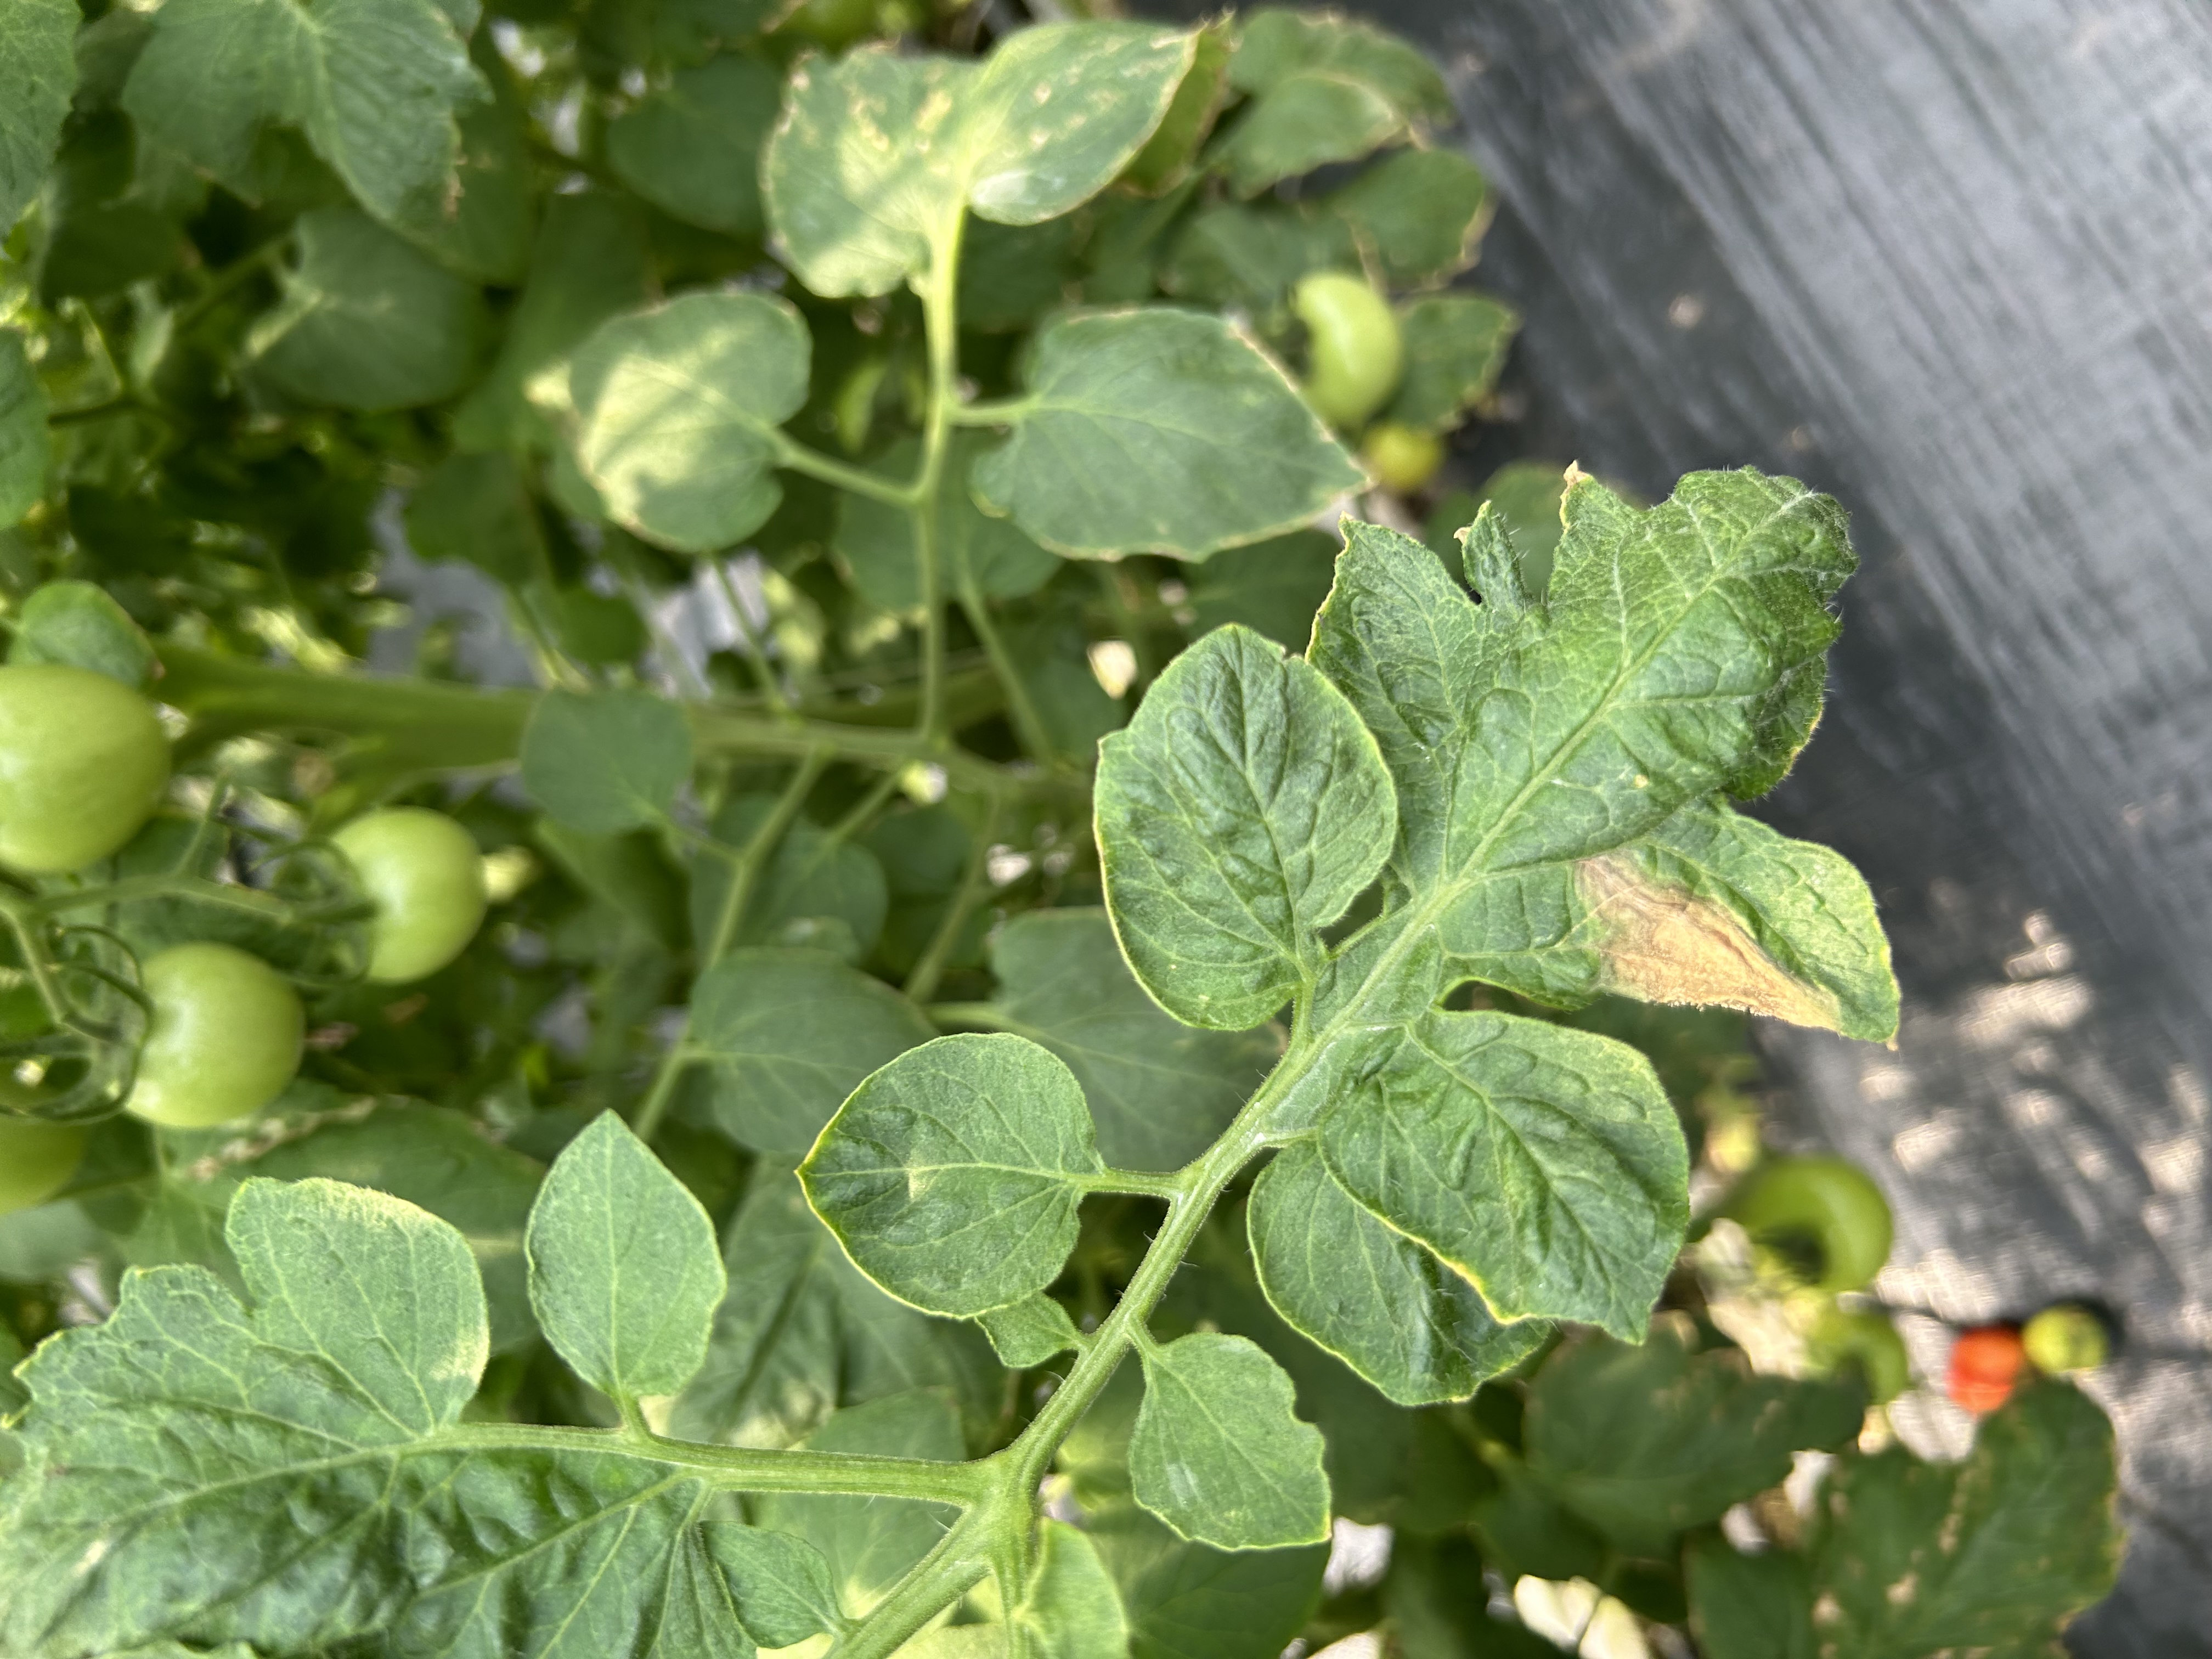
Disease: GrayMold